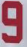
Number: 9